Anti-proverb

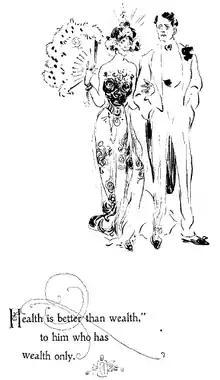
An anti-proverb, formed by adding an unexpected cynical phrase to the end, with an apropos cartoon

They were one of the many experimental styles explored by the French literary movement Oulipo. The term perverb is attributed to Maxine Groffsky. The concept was popularised by Oulipo collaborator Harry Mathews in his "Selected Declarations of Dependence" (1977).